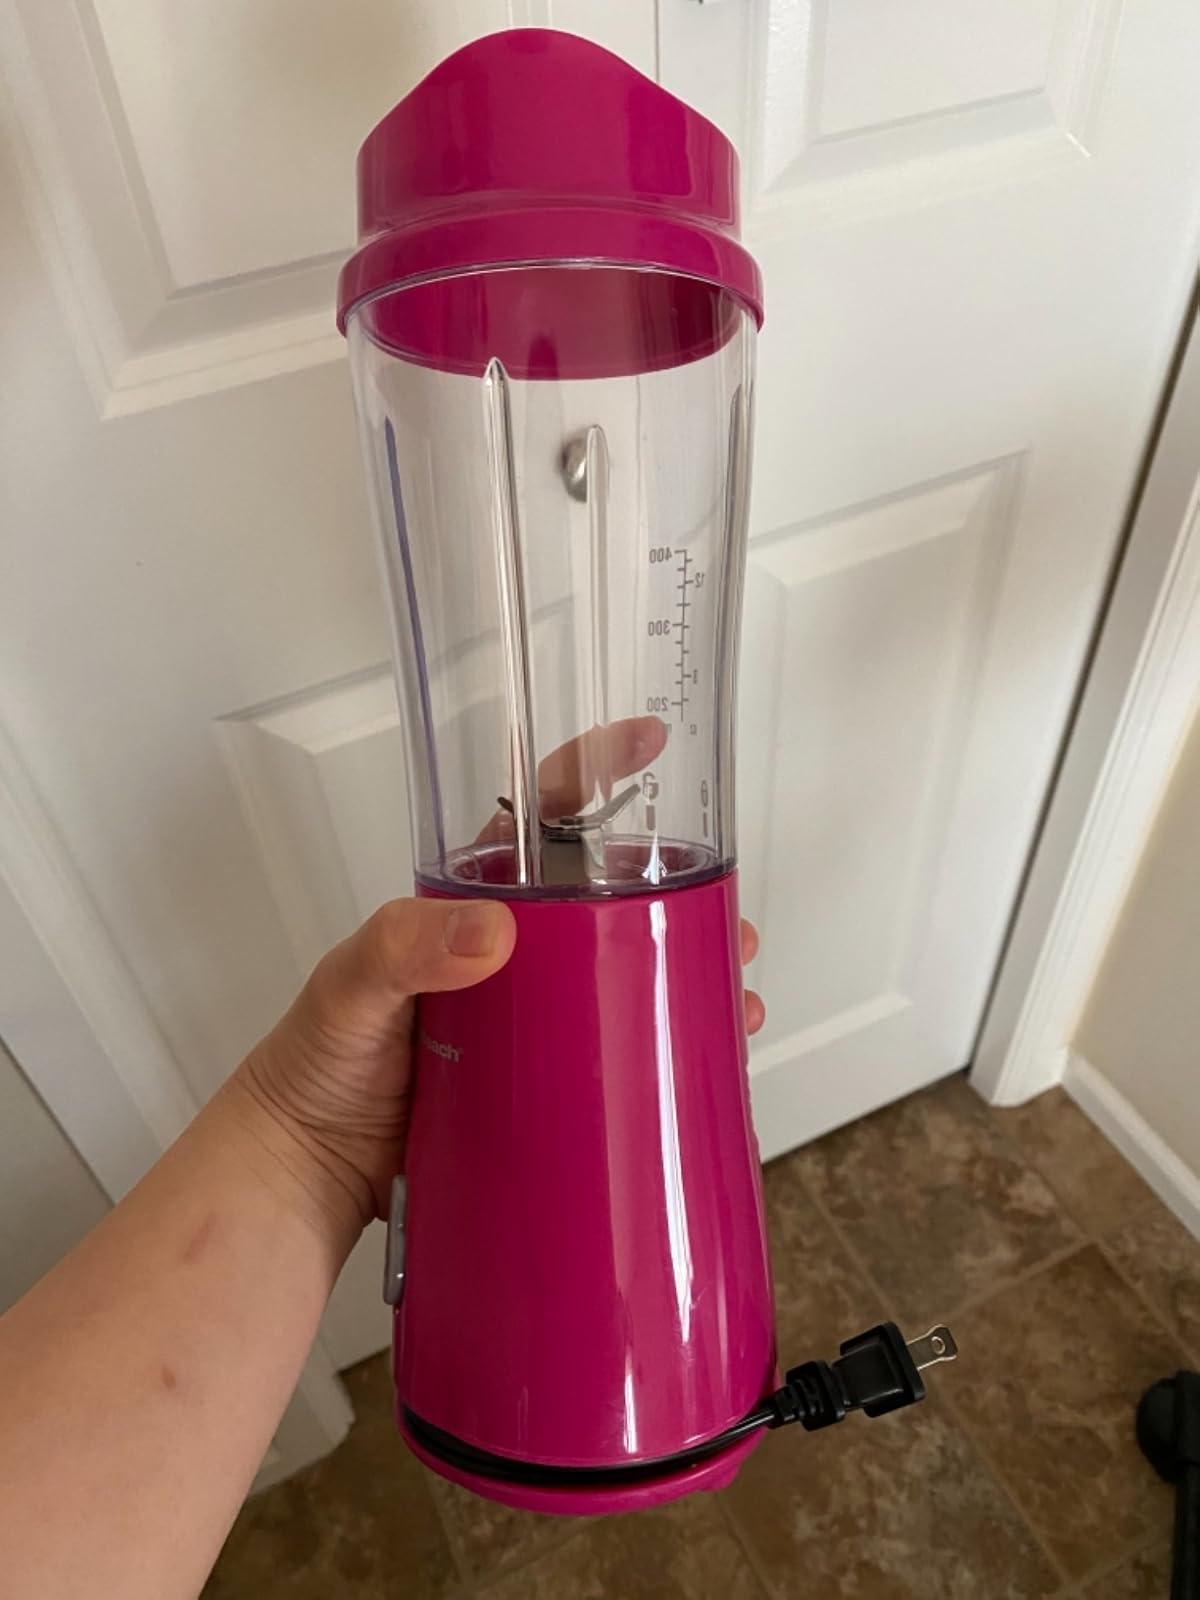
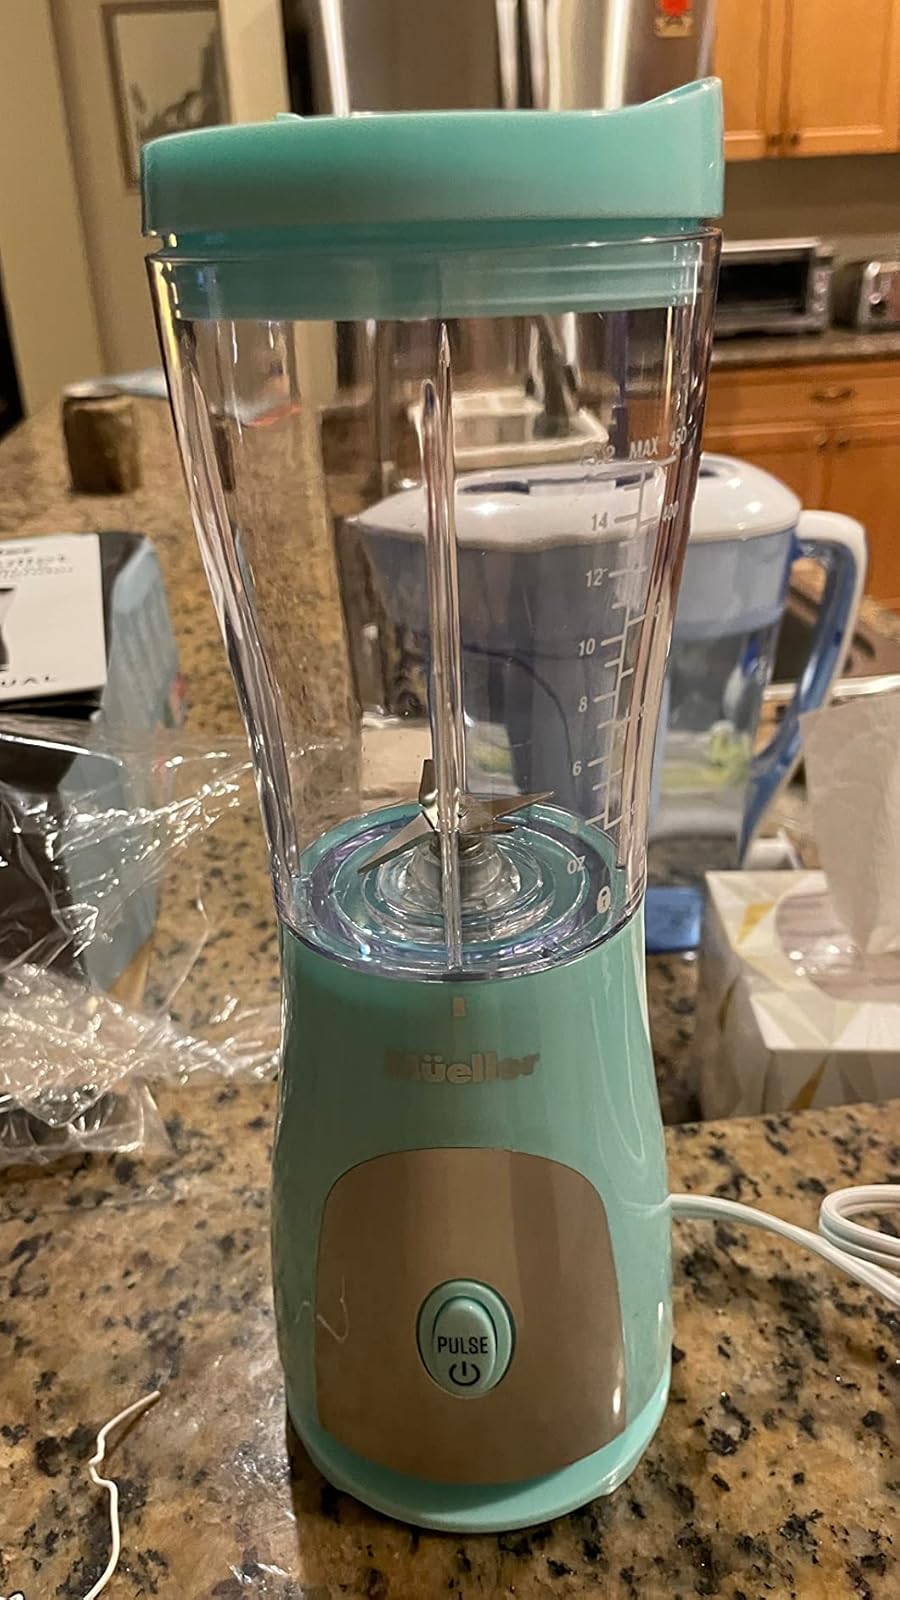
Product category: items_blender
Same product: no